Inter gravissimas

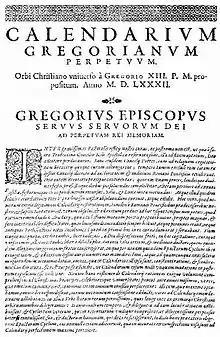
The first page of the papal bull "Inter Gravissimas"

Inter gravissimas (English: "Among the most serious...") was a papal bull issued by Pope Gregory XIII on 24 February 1582. The document, written in Latin, reformed the Julian calendar. The reform has conventionally come to be regarded as a new calendar in its own right, called the Gregorian calendar, named after Pope Gregory XIII. In the realm of orthodox christendom whose liturgical cycles did not apply the Inter gravissimas, the reformed calendar is noted as the "New Style." The reformed Julian Calendar is used in most countries today, relatively independent of religious orientation of its populaces.